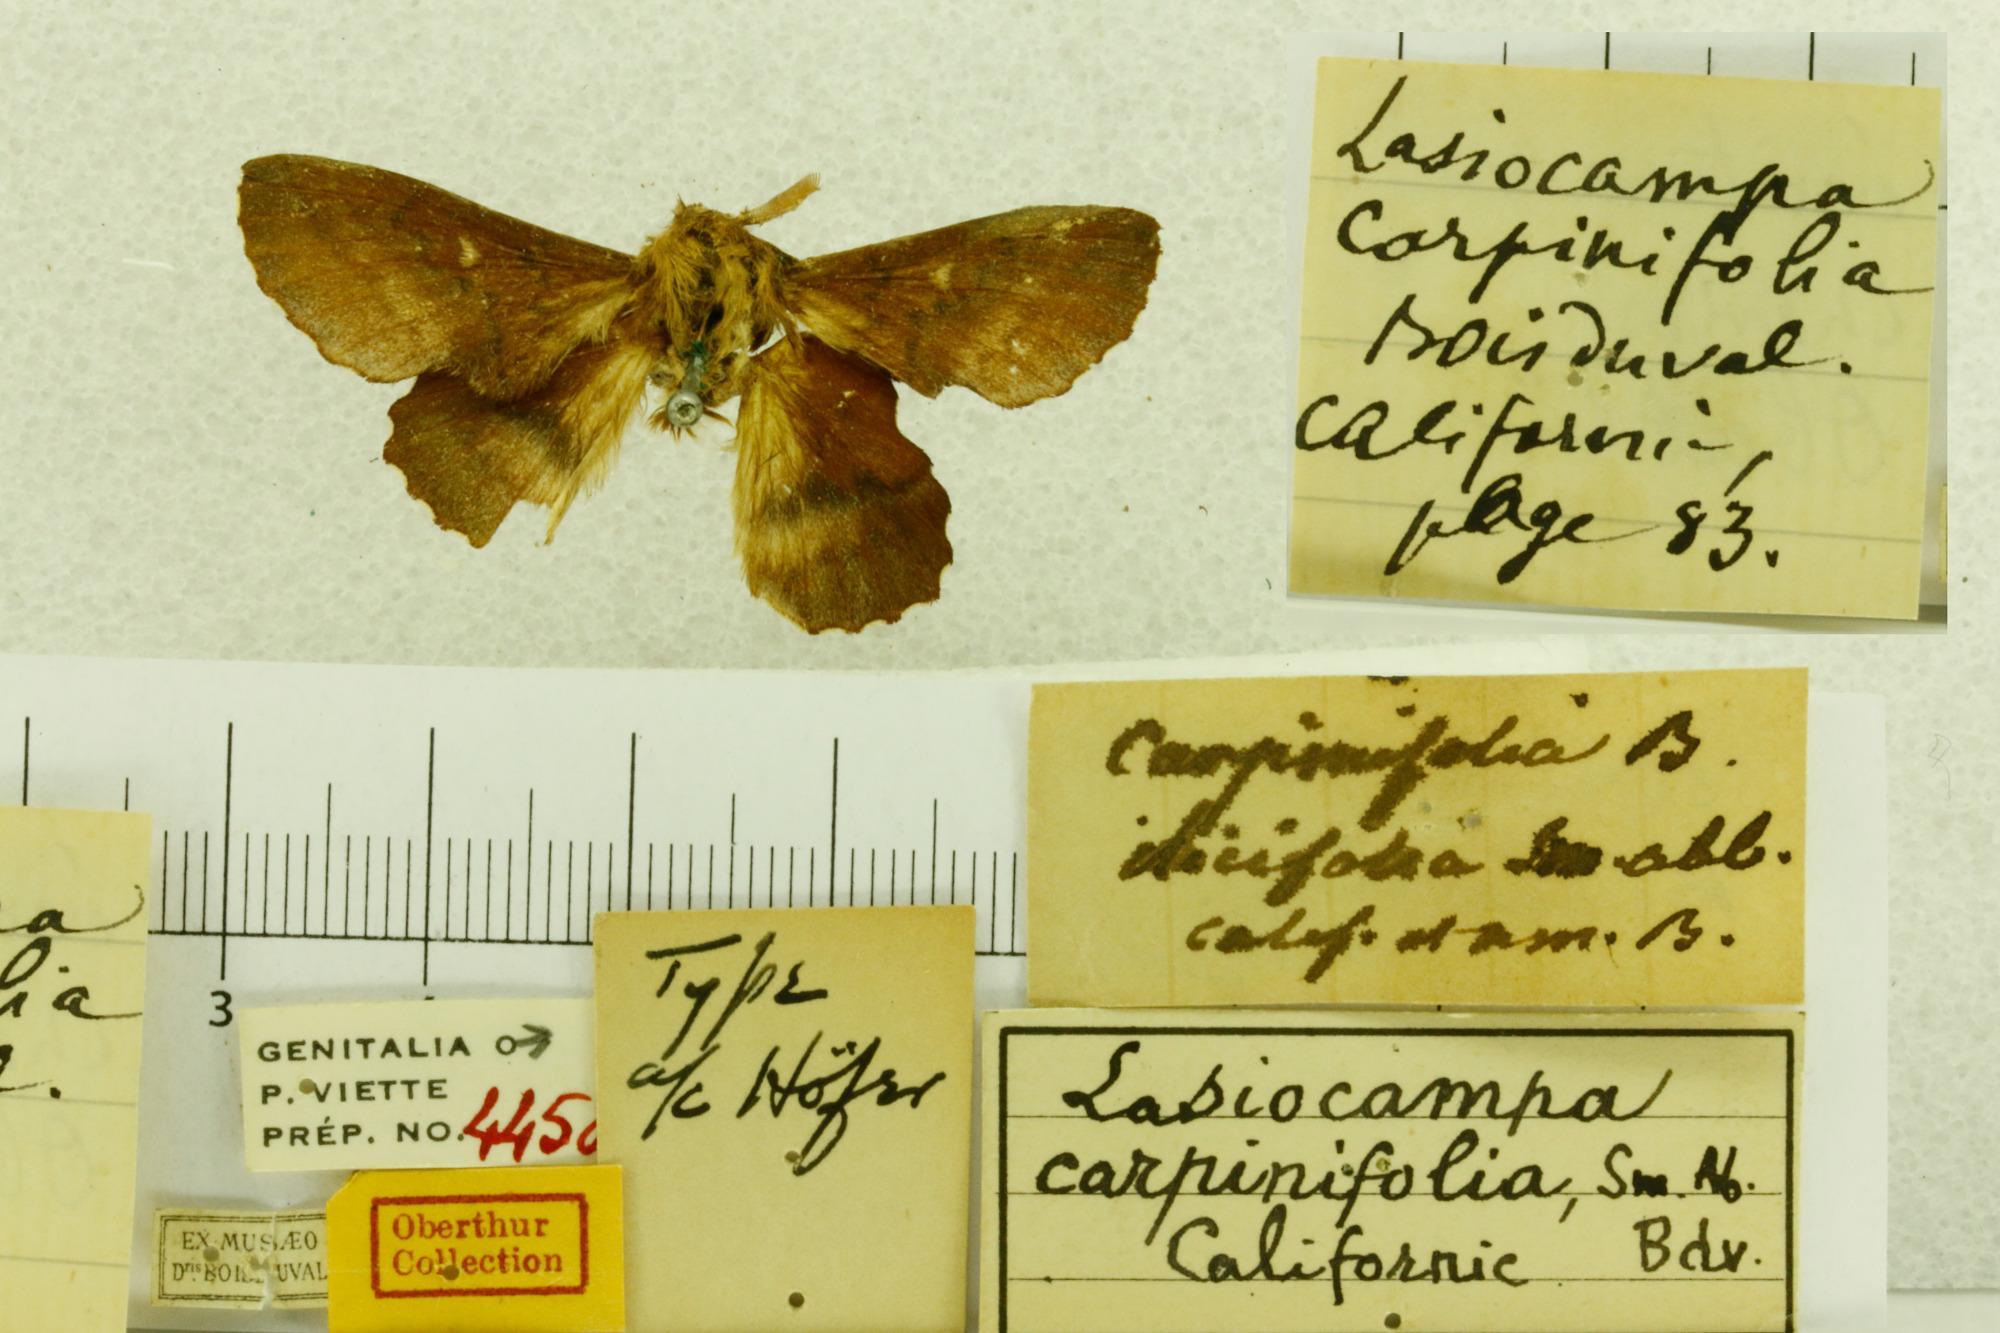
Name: Lasiocampa carpinifolia
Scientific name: Lasiocampa carpinifolia Boisduval, 1868
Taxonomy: Animalia, Arthropoda, Insecta, Lepidoptera, Lasiocampidae
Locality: [Not Stated], California, United States